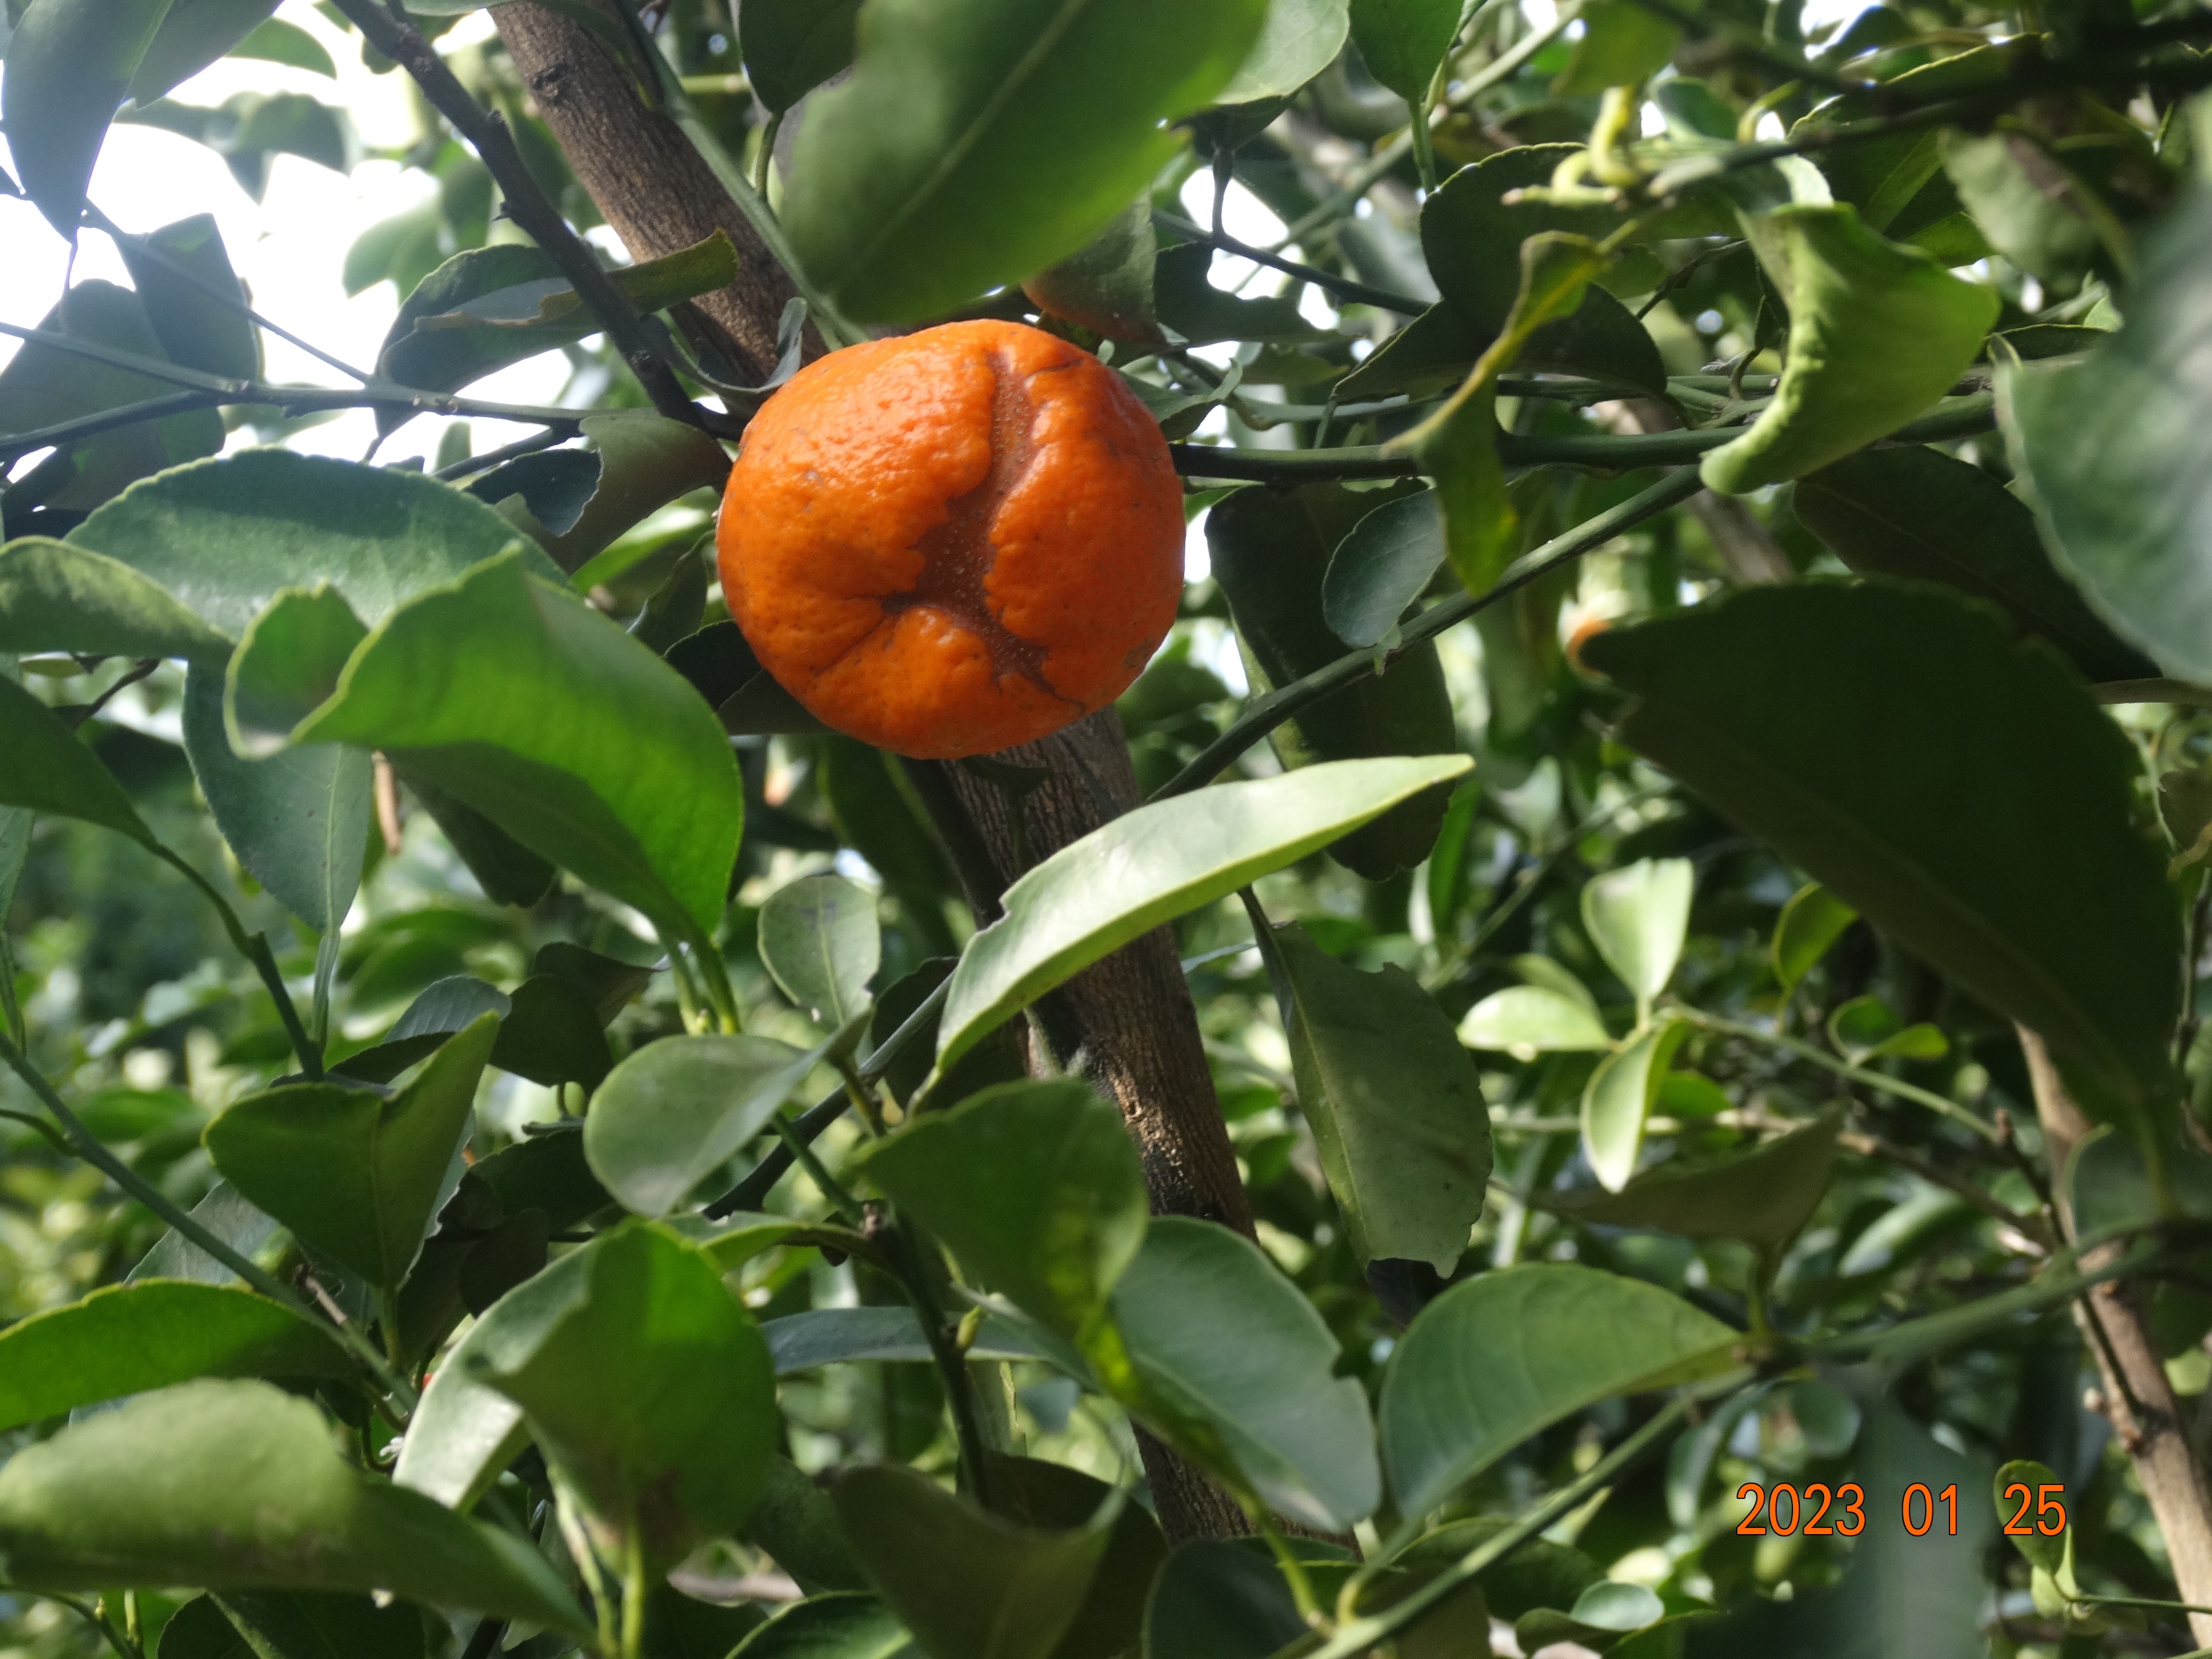
Citrus fruit variety: tangerine